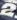
Number: 2